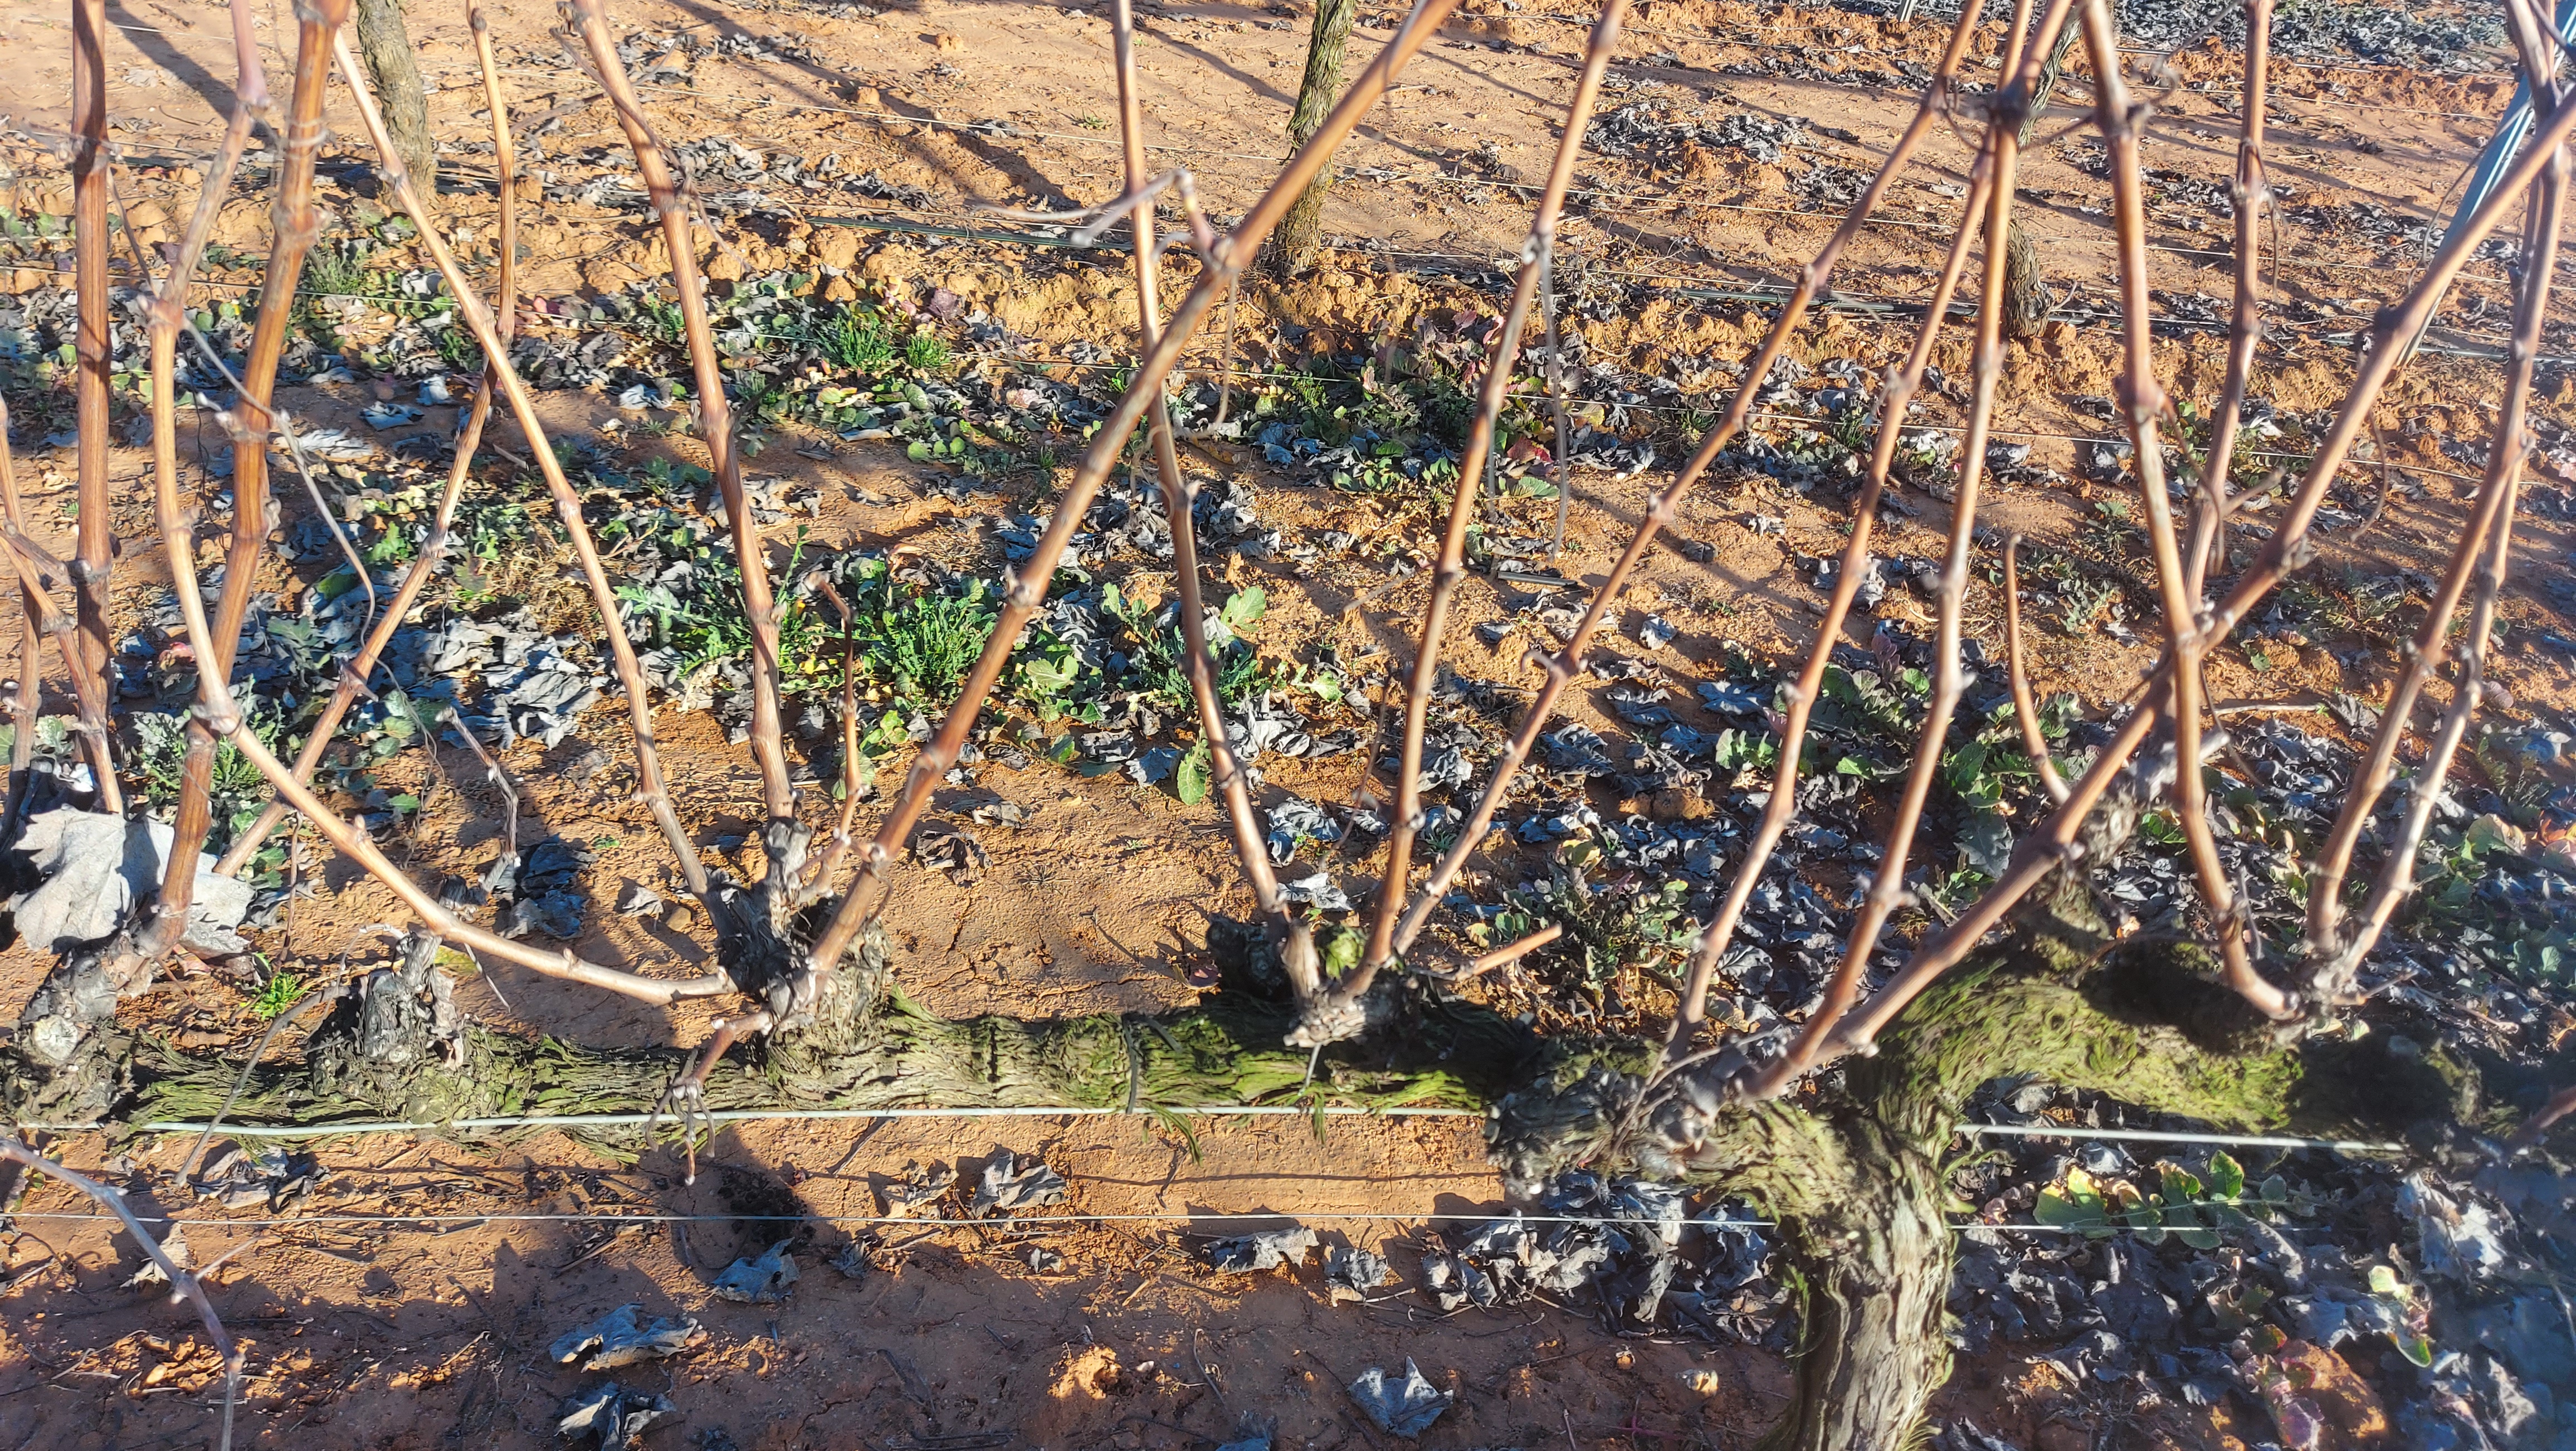
Unpruned shoots: 16
Pruned shoots: 0
Trunks: 1